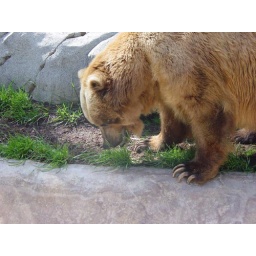
Spanky (an Alaskan brown bear) snacking on some grass in Bear Canyon at San Diego Zoo (San Diego, CA)